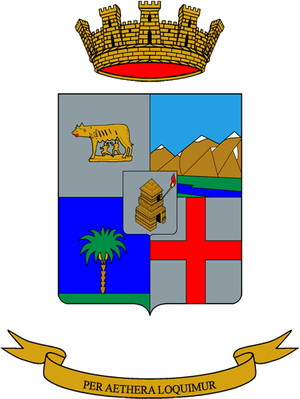
La liste des régiments de l'armée de terre italienne